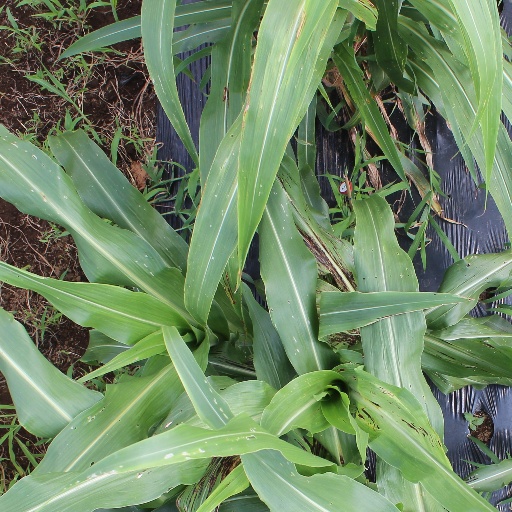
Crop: sorghum